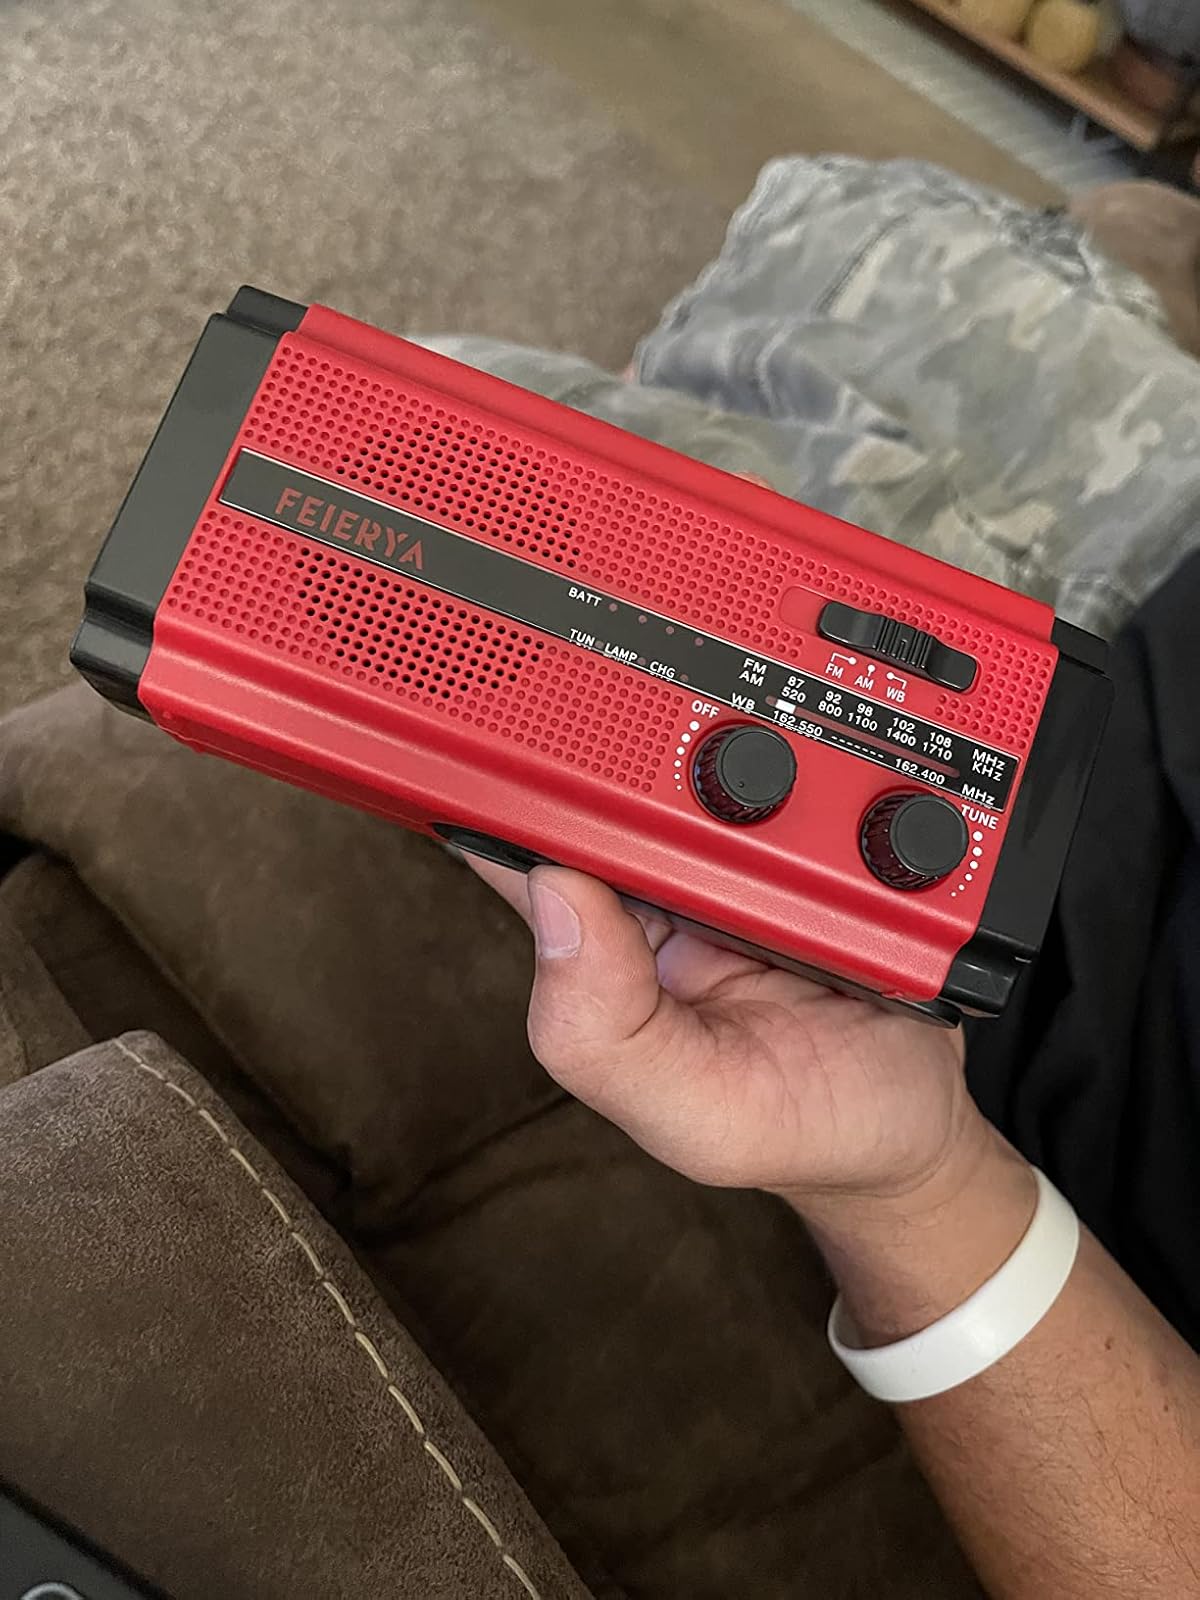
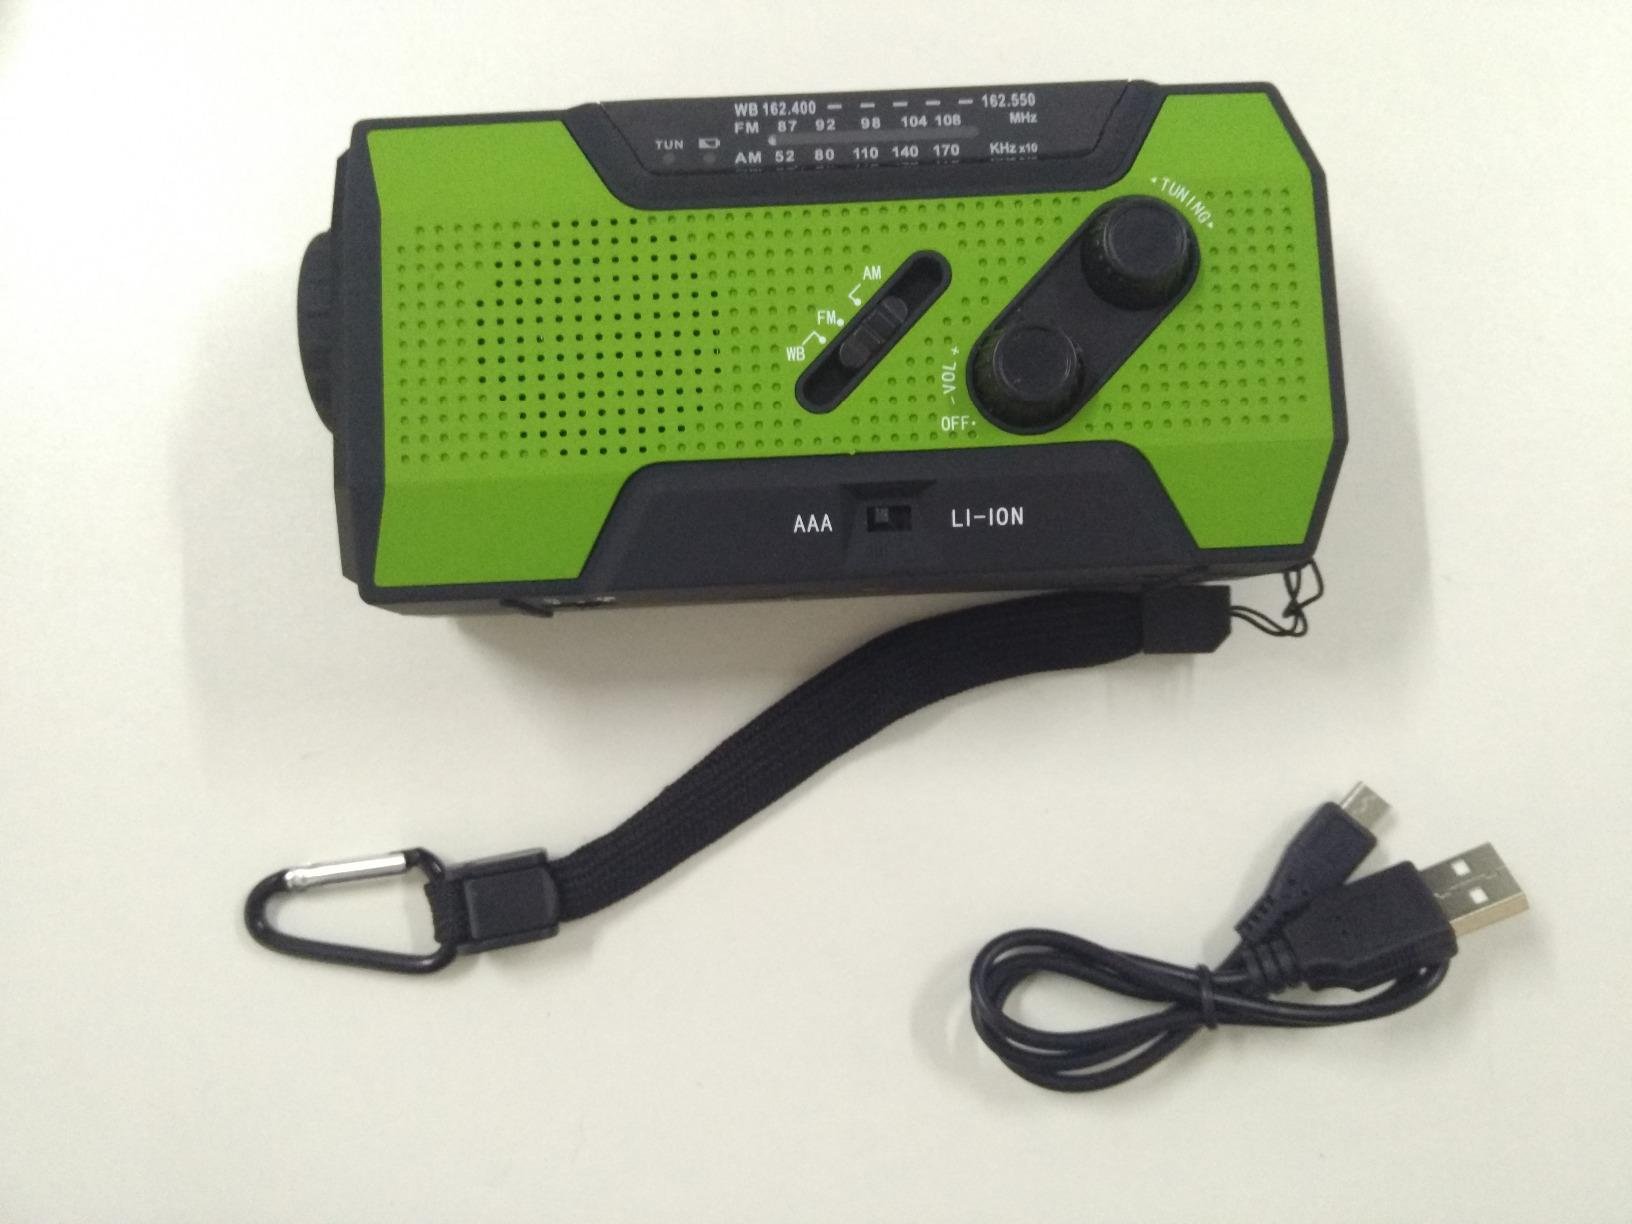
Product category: radio
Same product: no